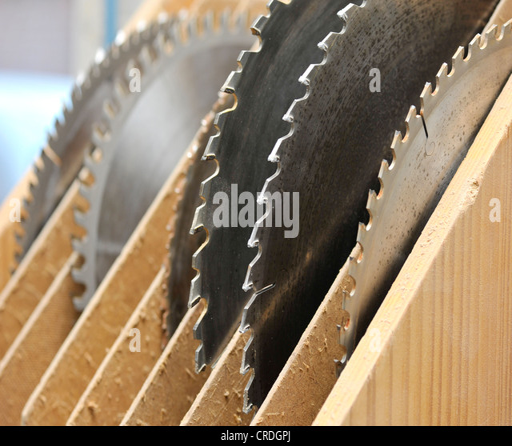
blades for a circular saw